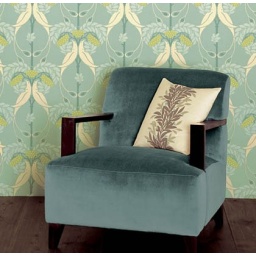
Modern wallpaper: Robin's egg blue + birds of paradise in Arts & Crafts Bloomsbury print